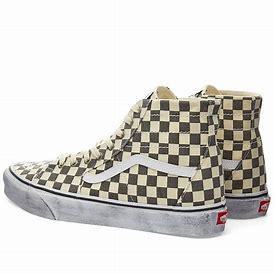
Brand: Vans
Model: UA SK8 Hi